ZMDI

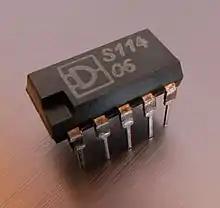
Integrated circuit with the IMD logo

In 1969 the institute was renamed to "Arbeitsstelle für Molekularelektronik Dresden (AMD)". This should not be confused with the other, unrelated AMD which was also founded in 1969 and under the name "AMD Saxony" operated in Dresden from 1996 until 2009 when that plant became part of GlobalFoundries.